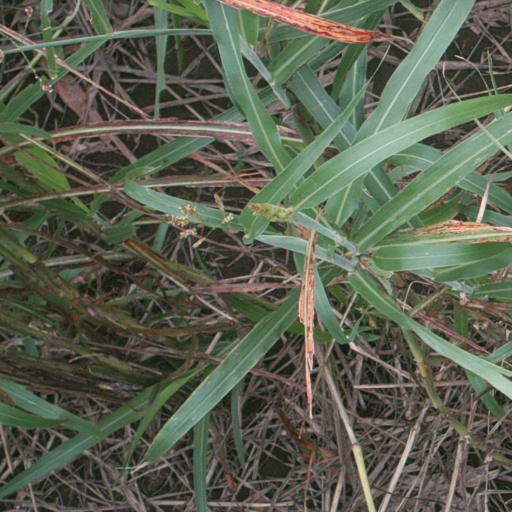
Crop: sorghum